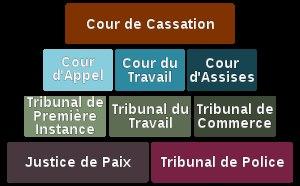
La justice est un principe philosophique, juridique et moral fondamental : suivant ce principe, les actions humaines doivent être approuvées ou rejetées en fonction de leur mérite au regard de la morale, du droit, de la vertu ou de tout autre norme de jugement des comportements. Quoique la justice soit un principe à portée universelle, ce qui est considéré comme juste varie grandement suivant les cultures. La justice est un idéal souvent jugé fondamental pour la vie sociale et la civilisation.